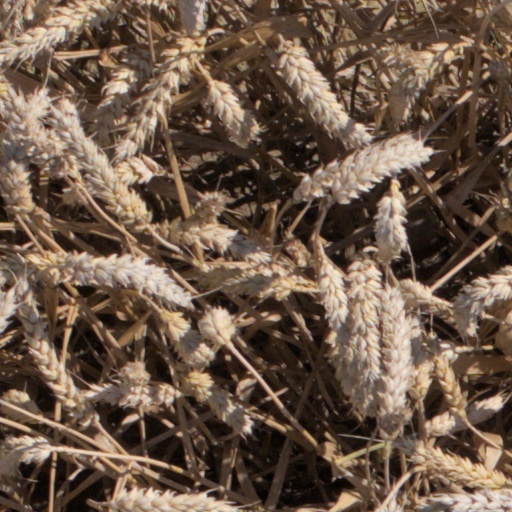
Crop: wheat